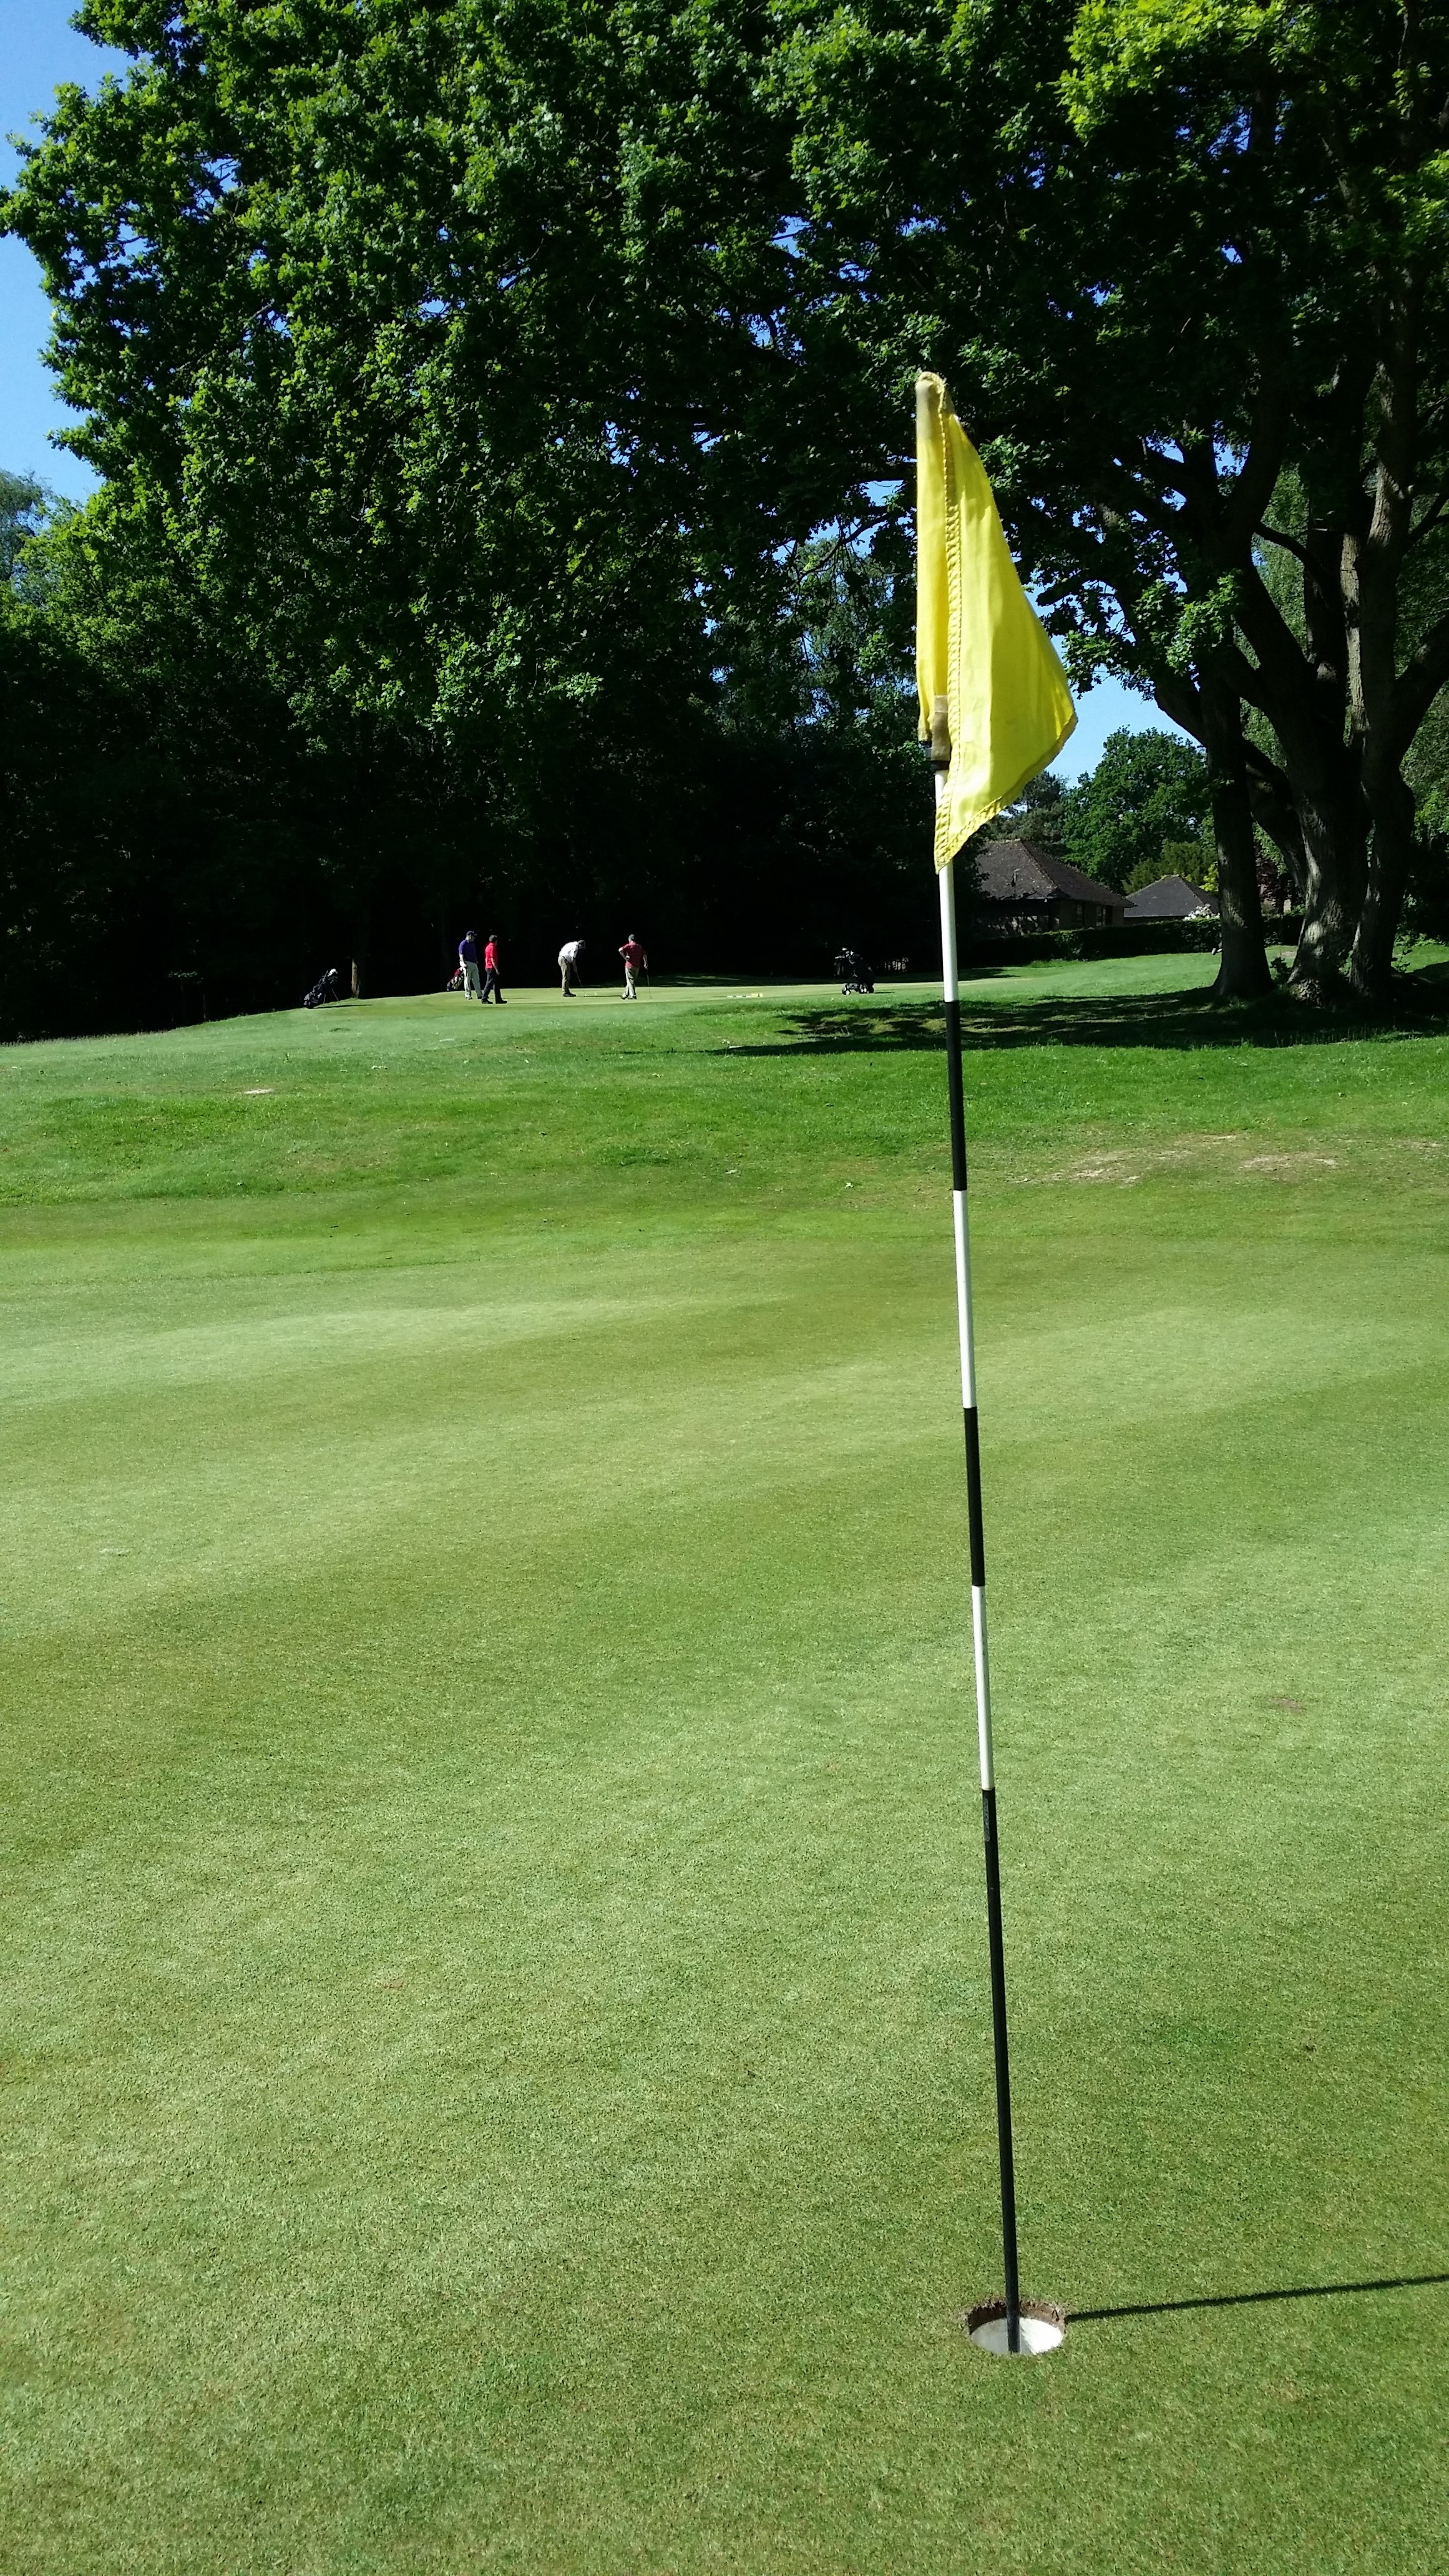
landscape, tree, grass, outdoor, structure, lawn, view, summer, recreation, green, scenic, flag, baseball field, golf, sports equipment, golf course, golfing, golf club, sunny, sports, fairway, golfer, ball game, outdoor recreation, sport venue, individual sports, pitch and putt, cue stick